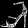
Label: Sandal